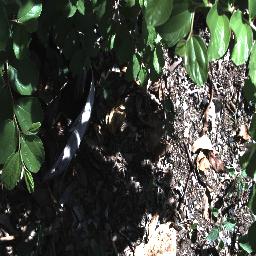
Label: chinee_apple